Capsaicin

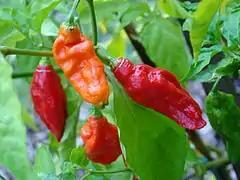
Chili peppers

The general biosynthetic pathway of capsaicin and other capsaicinoids was elucidated in the 1960s by Bennett and Kirby, and Leete and Louden. Radiolabeling studies identified phenylalanine and valine as the precursors to capsaicin. Enzymes of the phenylpropanoid pathway, phenylalanine ammonia lyase (PAL), cinnamate 4-hydroxylase (C4H), caffeic acid "O"-methyltransferase (COMT) and their function in capsaicinoid biosynthesis were identified later by Fujiwake et al., and Sukrasno and Yeoman. Suzuki et al. are responsible for identifying leucine as another precursor to the branched-chain fatty acid pathway. It was discovered in 1999 that pungency of chili peppers is related to higher transcription levels of key enzymes of the phenylpropanoid pathway, phenylalanine ammonia lyase, cinnamate 4-hydroxylase, caffeic acid "O"-methyltransferase. Similar studies showed high transcription levels in the placenta of chili peppers with high pungency of genes responsible for branched-chain fatty acid pathway.